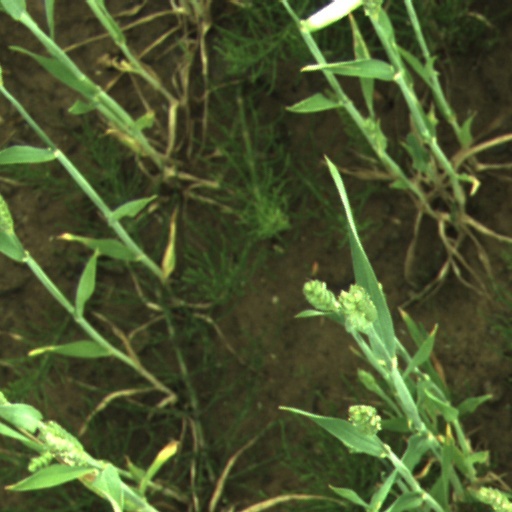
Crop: wheat